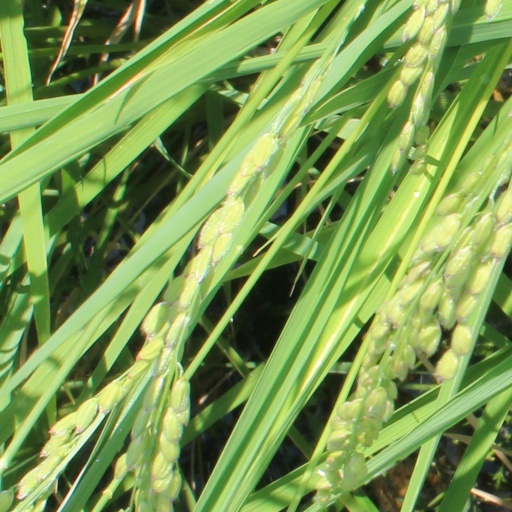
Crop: rice